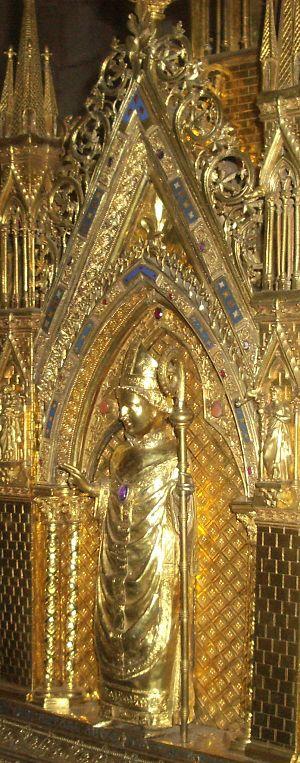
Saint Taurin (détail de la Châsse)
Cet article recense les timbres de France émis en 1995 par La Poste.
Taurin d'Évreux, l'un des deux Taurin saints, est le premier évêque et évangélisateur d'Évreux dans l'actuelle Normandie. C'est un saint chrétien fêté le 11 août.